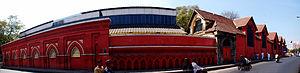
Le terme « École de Madras » désigne l'art de la ville de Madras, en Inde, depuis la colonisation britannique.